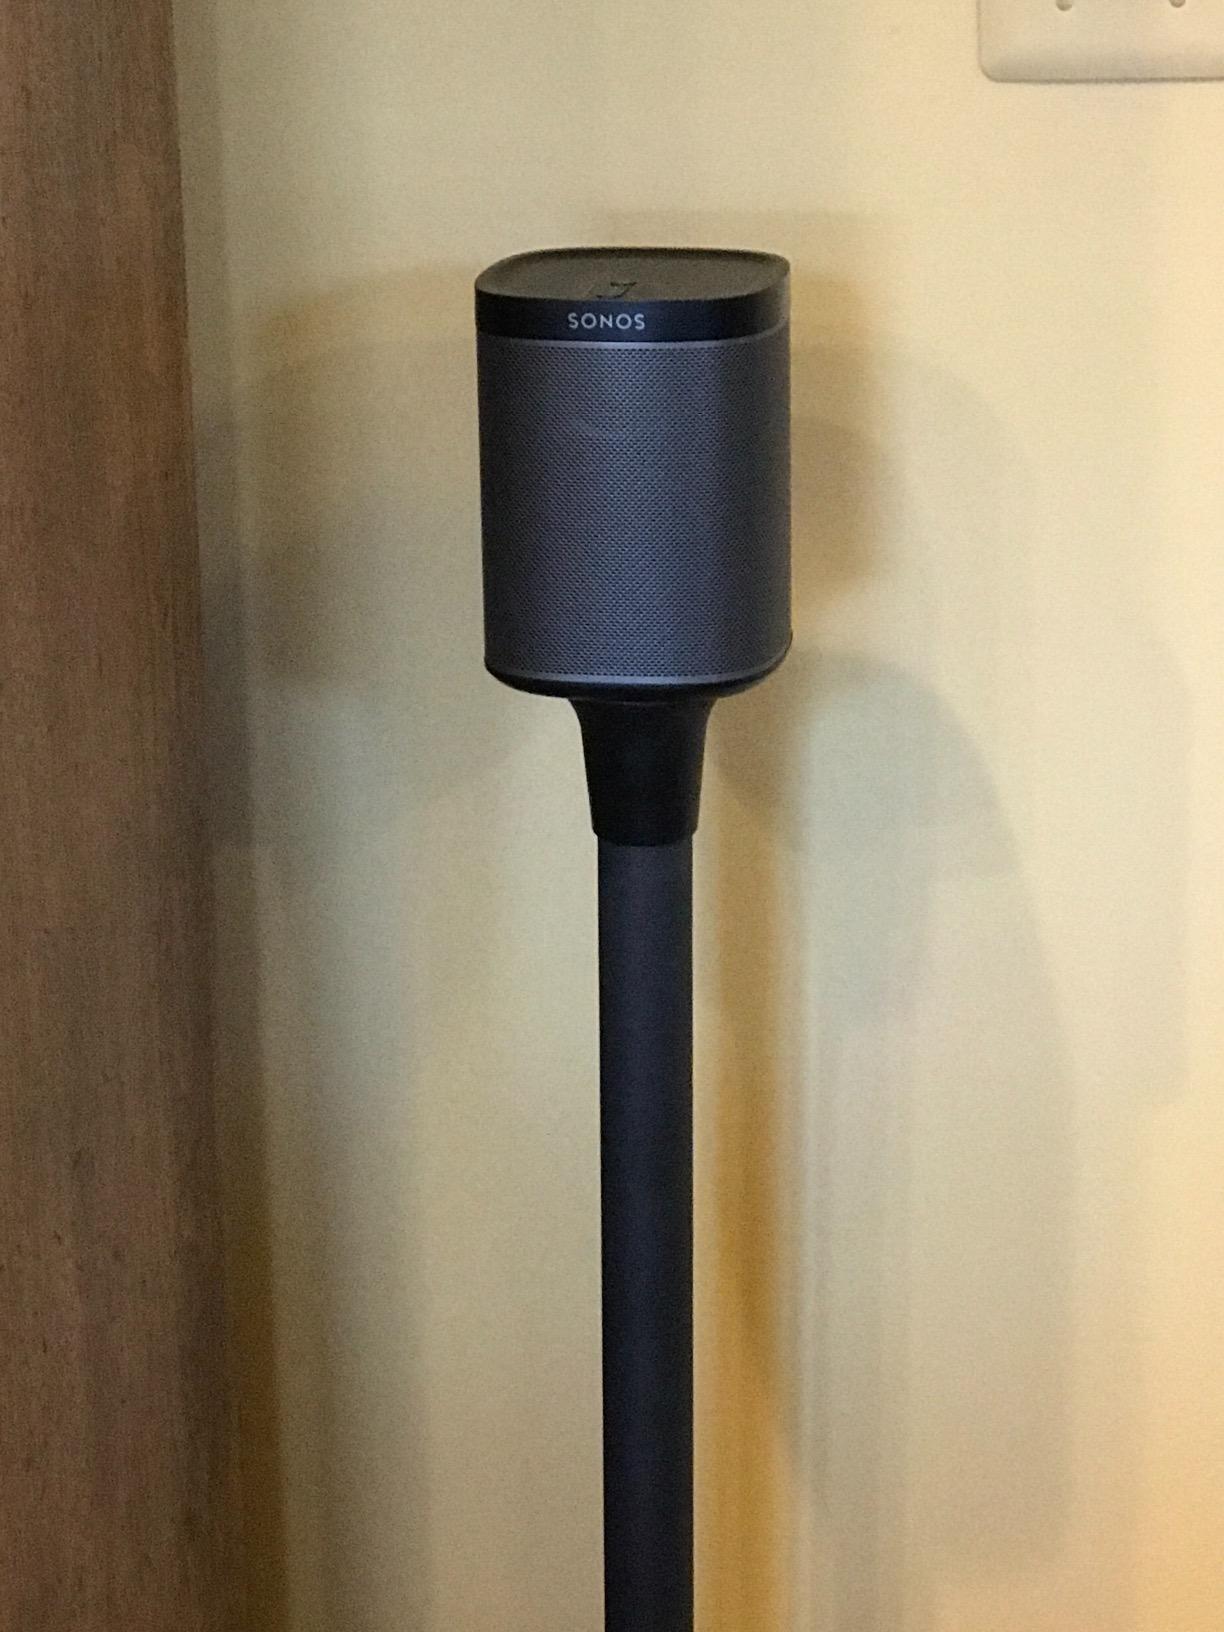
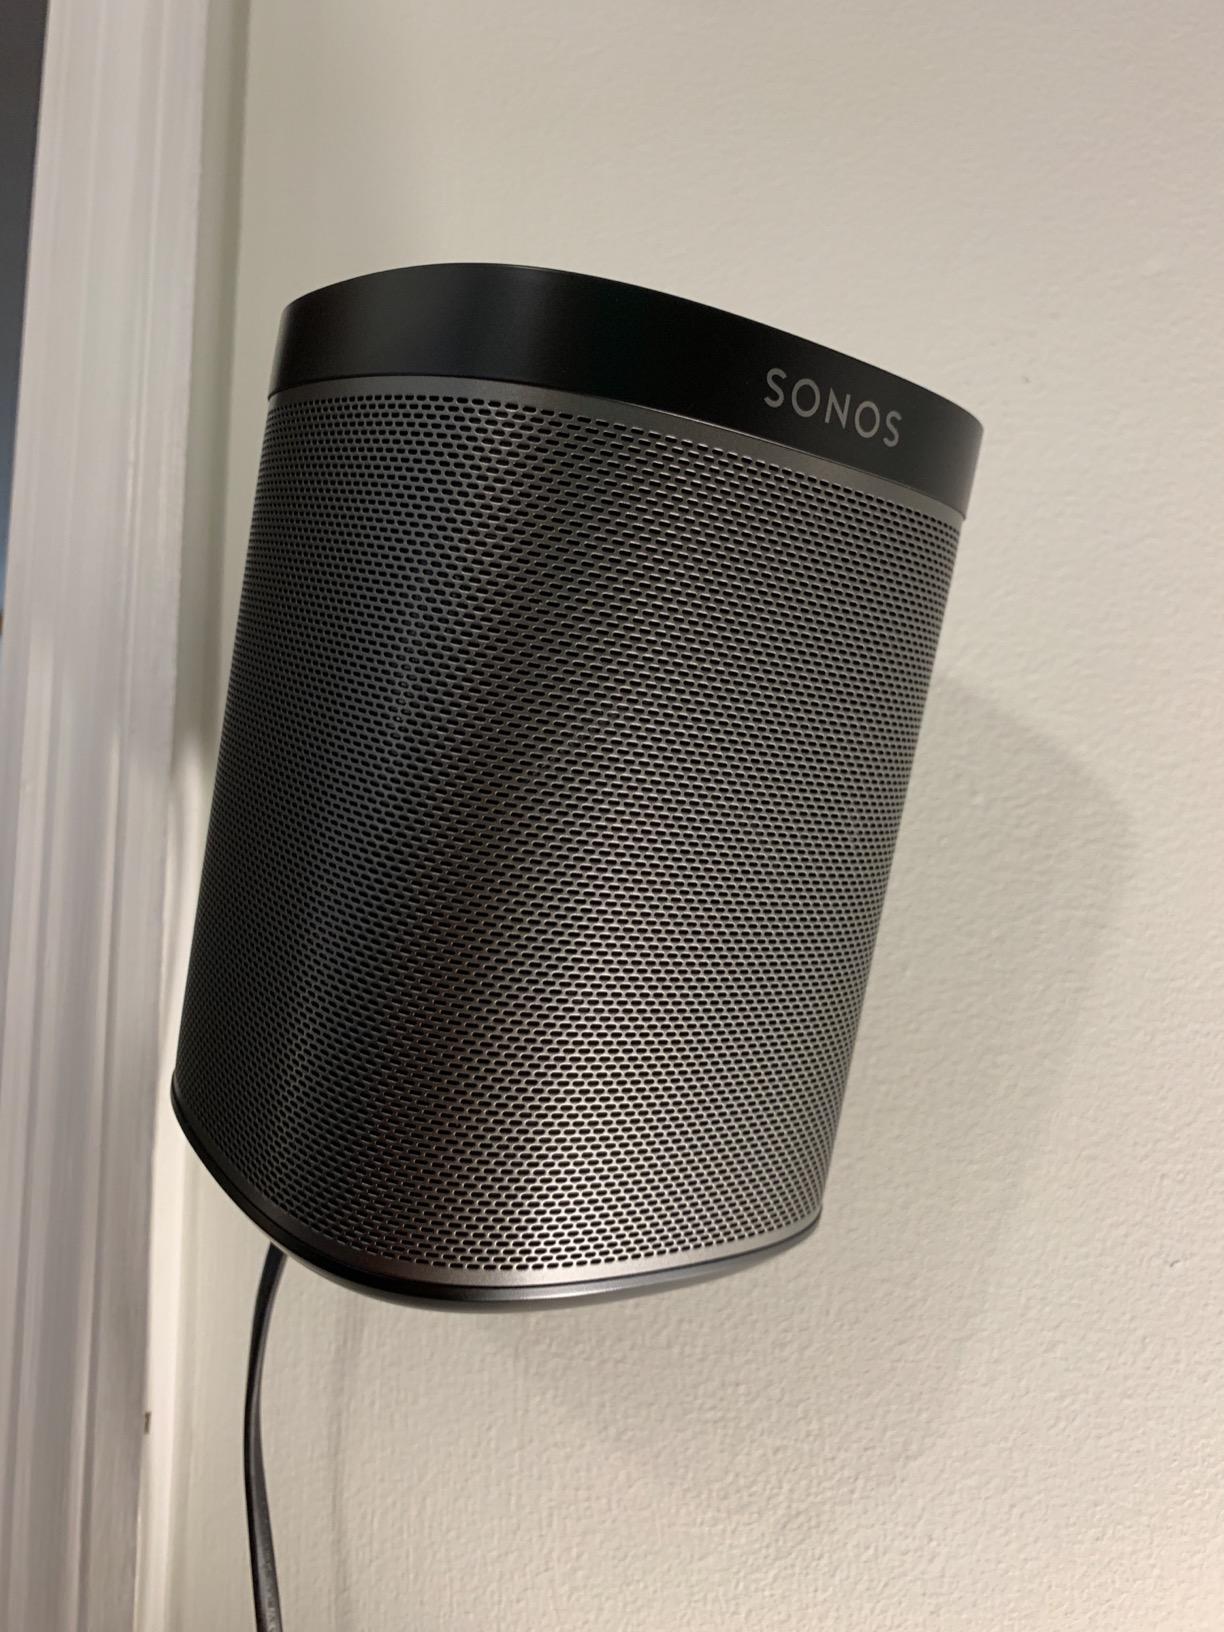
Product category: speaker
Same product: yes